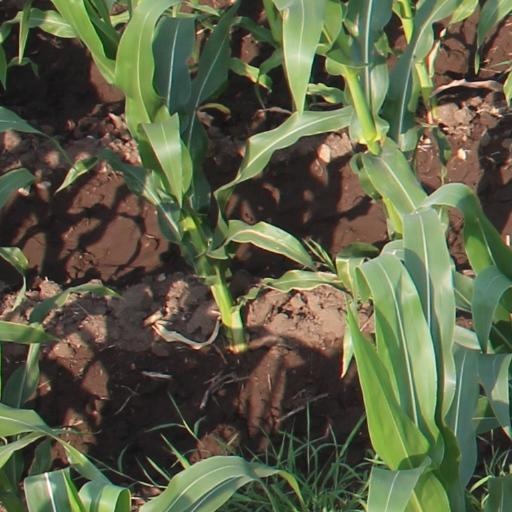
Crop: maize; corn